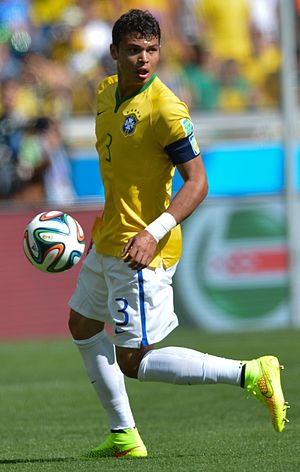
Thiago Silva
Thiago Emiliano da Silva er en brasiliansk fodboldspiller, der spiller som midterforsvarer i den engelske Premier League-klub Chelsea FC. Han har spillet for klubben siden August 2020. Tidligere har han optrådt for AC Milan, de brasilianske klubber RS Futebol, Juventude og Fluminense, for portugisiske FC Porto samt for russiske Dynamo Moskva.